Providence Island colony

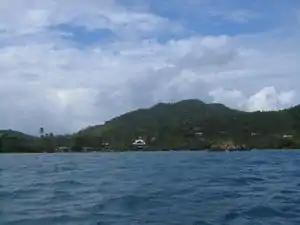
Bahía de Aguamansa, Providencia

Until 1635 the Company discouraged planters from bringing their wives and children. To help preserve order, the Company ordered servants and other single people to live in "families". Governor Bell was instructed to "distribute all the Inhabitants into several families whereof one shalbe the Chiefe." This chief was responsible for ensuring his family did their duty and was to lead them in prayer twice a day. The company forbade swearing, drunkenness or profaning the Sabbath, and ordered Bell to "take care that Idelness as the Nurse of all Vice be carefullie eschewed." Bell was instructed to seize and destroy "cards and Dice and Tables" that had been sent to the island. Apart from his moral duties, the instructions that Bell received from the Company in 1631 included arranging lodgings for the minister, preventing men from planting tobacco but making them plant corn, and if possible sugar cane, building houses, a church and fortifications against possible attack by the Spanish.